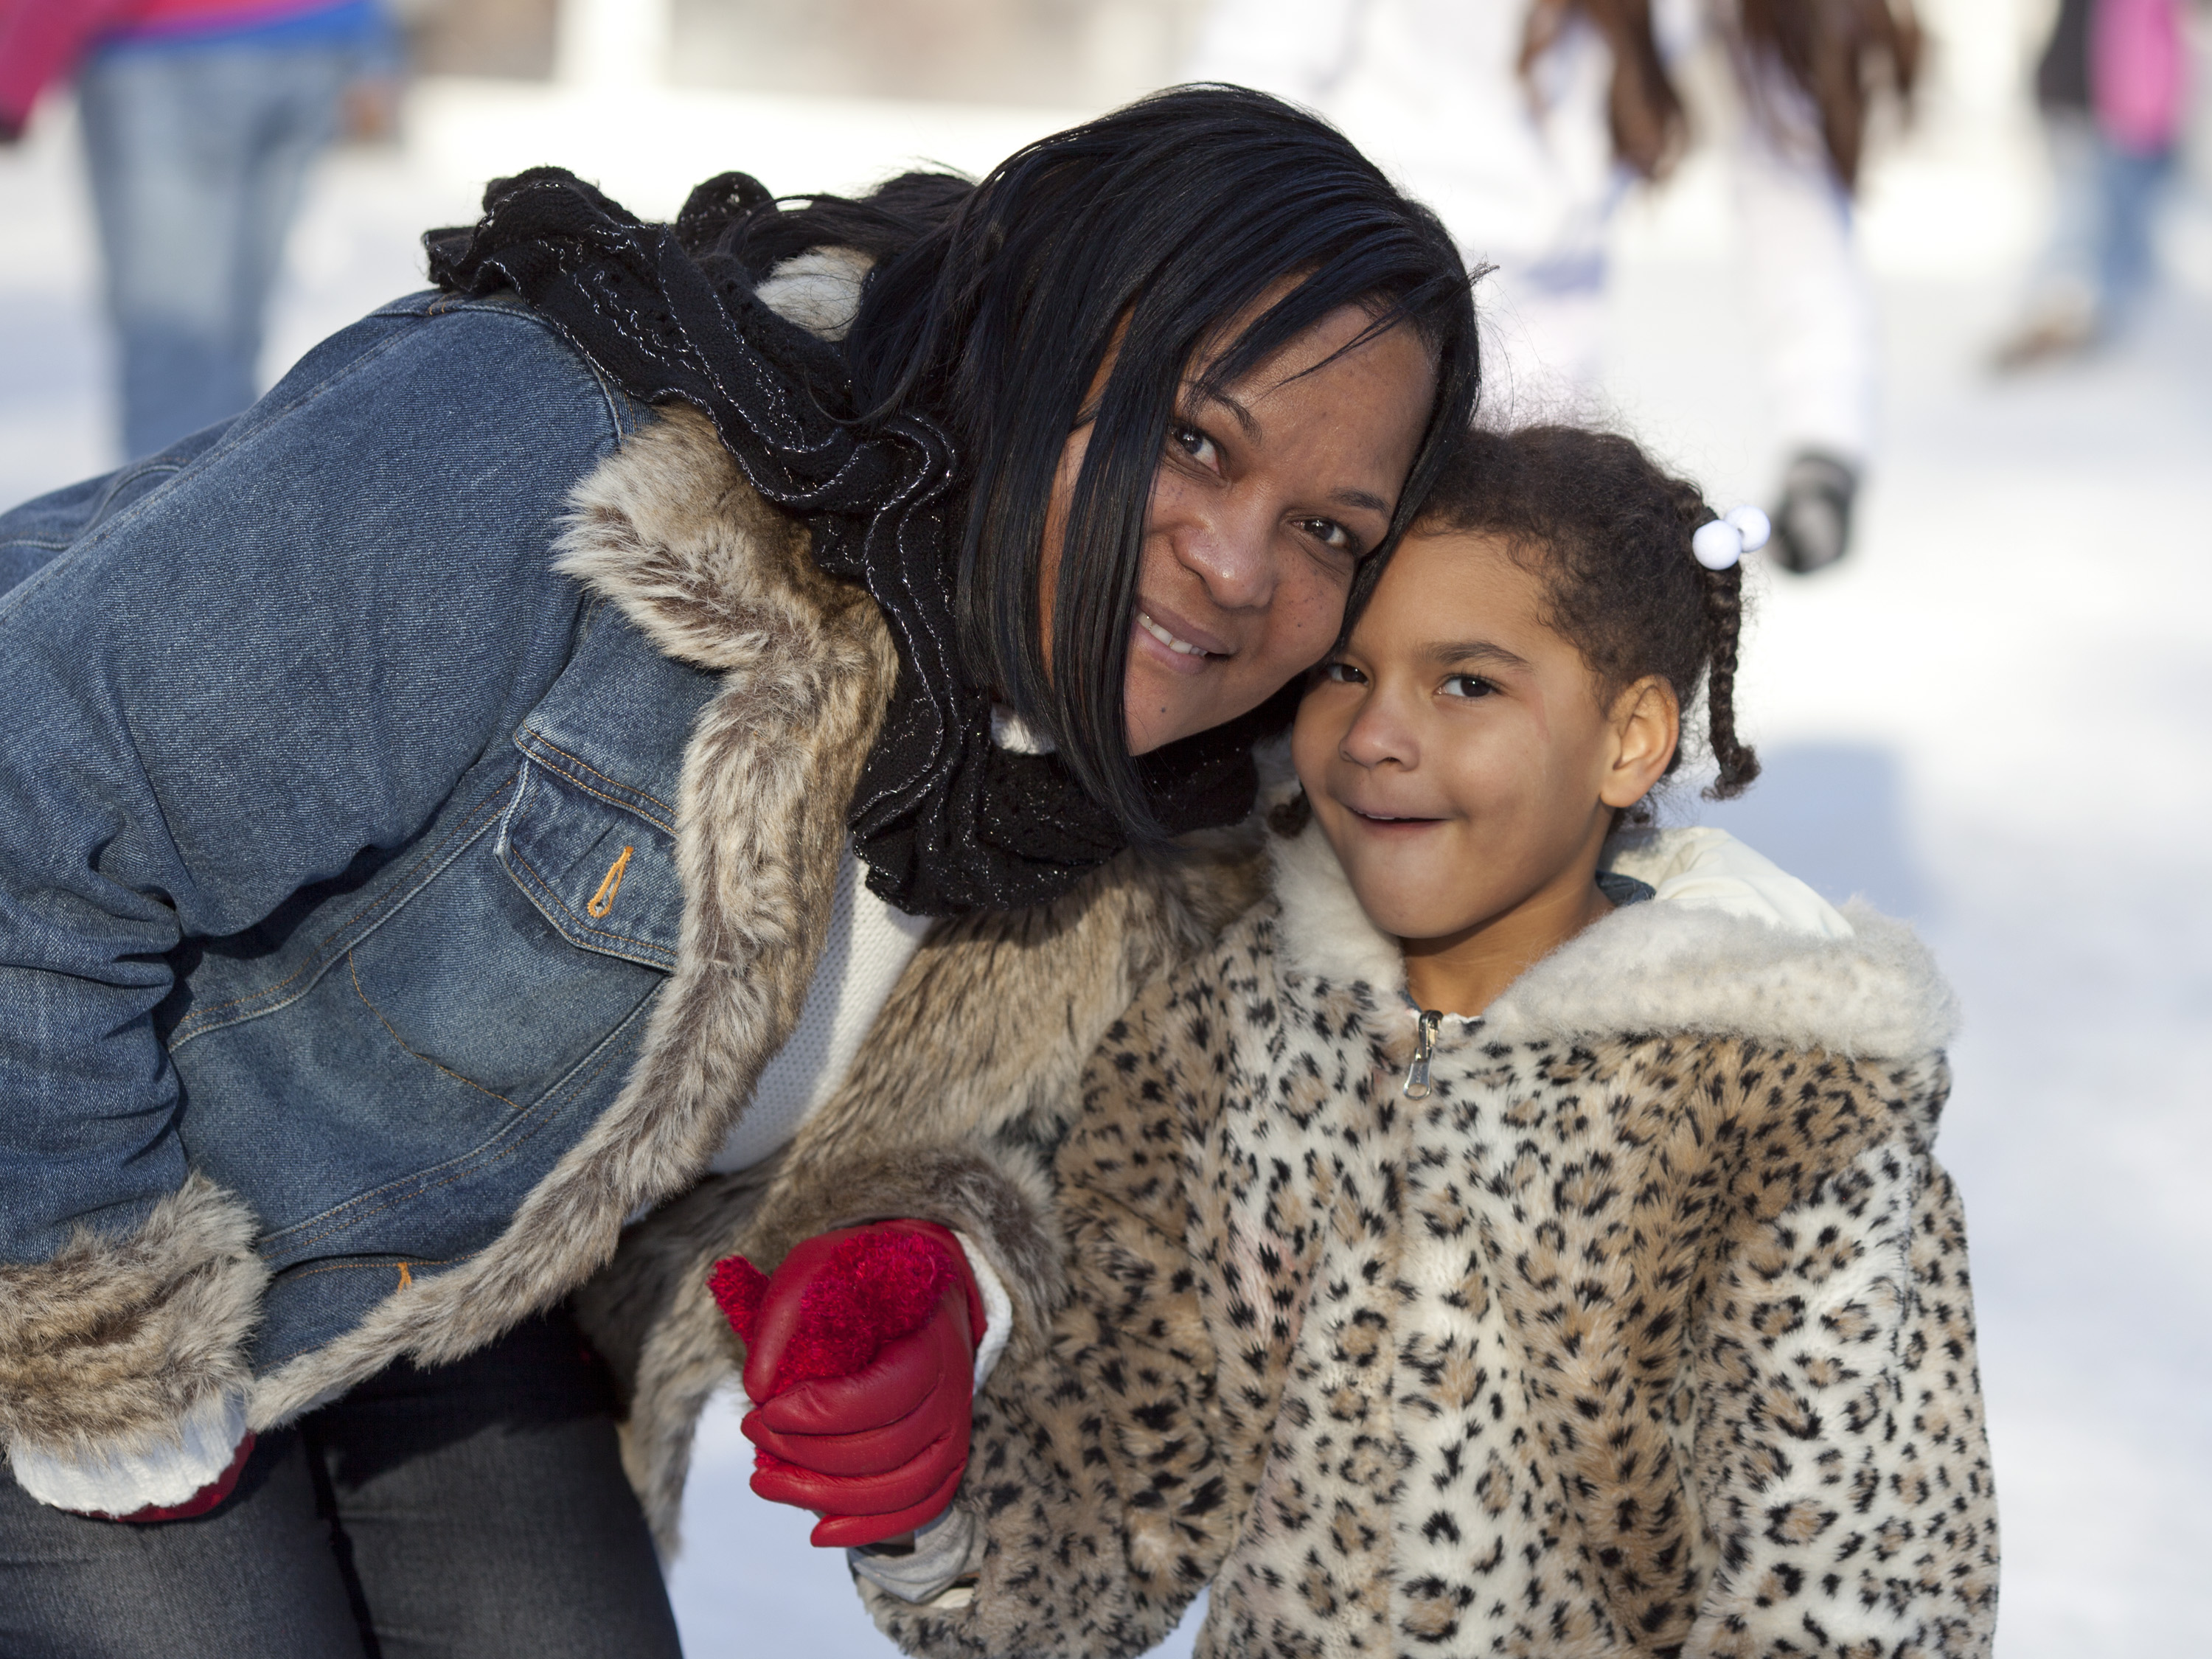
person, winter, people, photography, skate, fur, child, fashion, california, sacramento, interaction, photo shoot